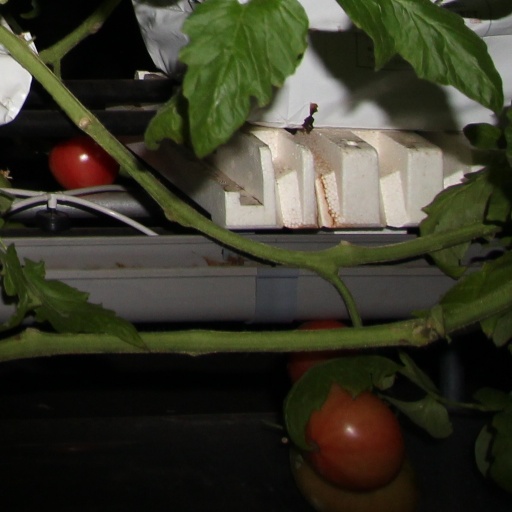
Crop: tomato